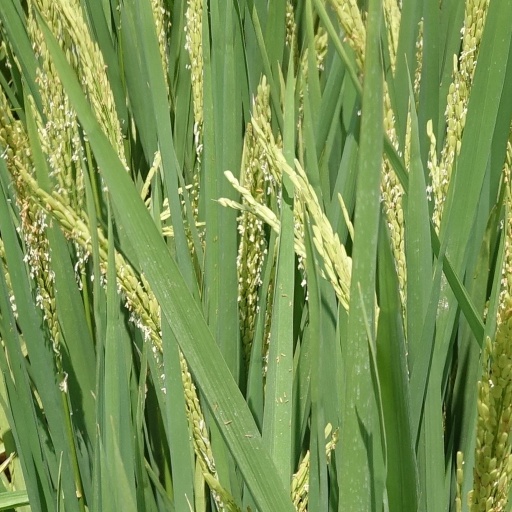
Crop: rice